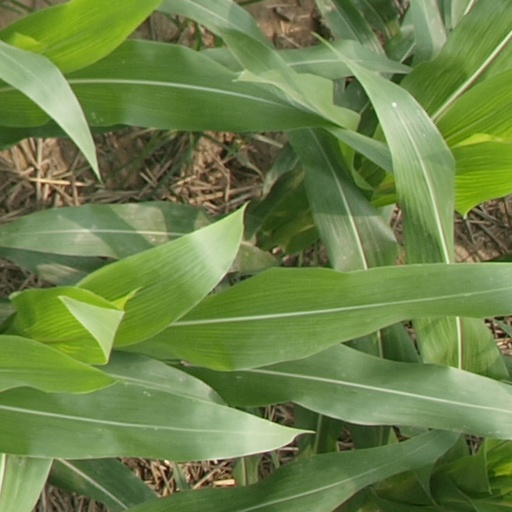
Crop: maize; corn